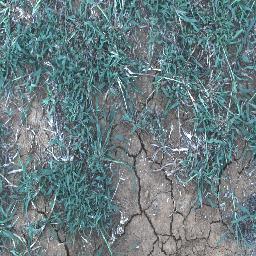
Label: negative